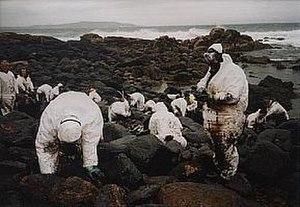
Sont listés dans cette chronologie des faits économiques des évènements importants de l'histoire économique.
La Galice, région du nord-ouest de la péninsule Ibérique, est une entité historique aujourd'hui communauté autonome du royaume d'Espagne. La constitution de 1978 dans son article 151 la reconnaît comme nation historique à l'instar de la Catalogne et du Pays basque.
L’agence européenne pour la sécurité maritime, opérationnelle depuis 2003, contribue à renforcer le système global de sécurité maritime dans les eaux communautaires, de manière à réduire les risques d'accident maritime, de pollution par les navires et de décès en mer.
Le droit de la mer est constitué par l’ensemble des règles relatives à l’utilisation des espaces maritimes, c’est-à-dire « les étendues d’eau salée, en communication libre et naturelle » par les sujets du droit international, au premier rang desquels figurent les États.
La dépollution désigne l'élimination des pollutions et des contaminations des milieux ambiants tels les sols, les nappes phréatiques, les sédiments ou les eaux de surface. Les enjeux de la dépollution sont souvent financiers mais aussi d'intérêt général : protection de la santé publique et de l'environnement, ou par exemple dans le cas d'un site industriel ou commercial désaffecté, la réutilisation.
Le 13 novembre 2002, le Prestige, un pétrolier, construit par Hitachi Shipbuilding & Engineering au Japon en 1976, immatriculé à Nassau, en transit entre la Lettonie et Gibraltar, au large du cap Finisterre et près des côtes de Galice au nord-ouest de l'Espagne, lance un appel de détresse. Durant la tempête s'ouvre une brèche de 50 mètres dans son flanc droit dont la cause reste inconnue ; les témoignages des marins font supposer la collision avec un conteneur, un objet flottant ou une vague déferlante. L'équipage est évacué le 14 novembre. Le 16 novembre, alors que plus de 5 000 tonnes de fioul se sont déjà répandues, le gouvernement espagnol fait remorquer le pétrolier loin au large. Après plusieurs tentatives de remorquage vers le nord-ouest puis vers le sud, le 19 novembre 2002, le navire se brise en deux à 270 km des côtes de la Galice et coule par 3 500 mètres de fond. Pendant les opérations de remorquage, il a perdu de 5 000 à 10 000 tonnes de fioul lourd. Le navire ayant de nombreuses fissures, le fioul continue de s'échapper, les estimations parlant de 125 t par jour au bout de 4 semaines.